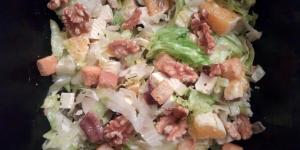
ensalada de naranja y nueces